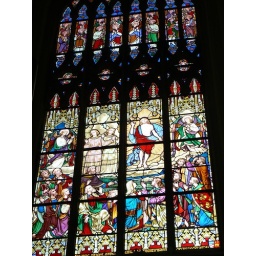
Stained glass window in Tetbury church